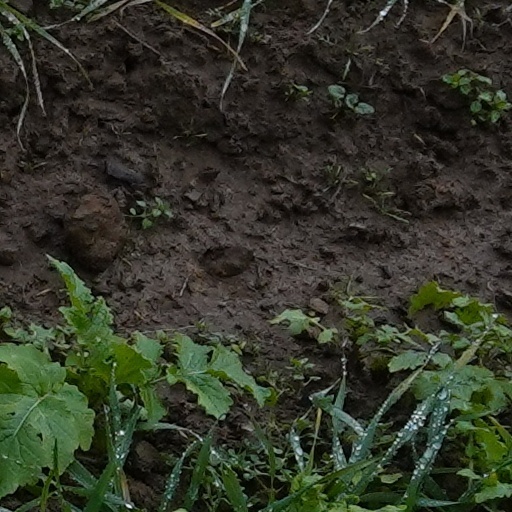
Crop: wheat